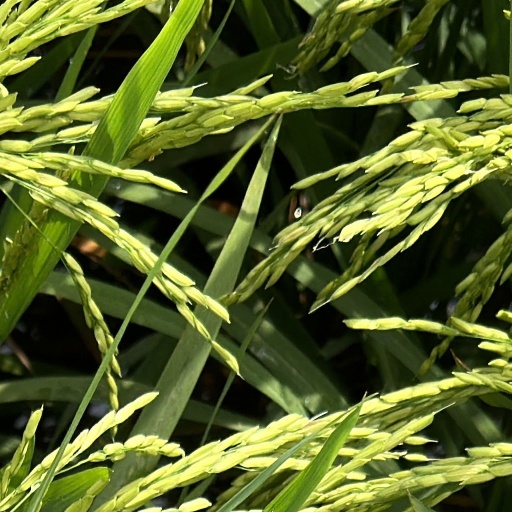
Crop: rice